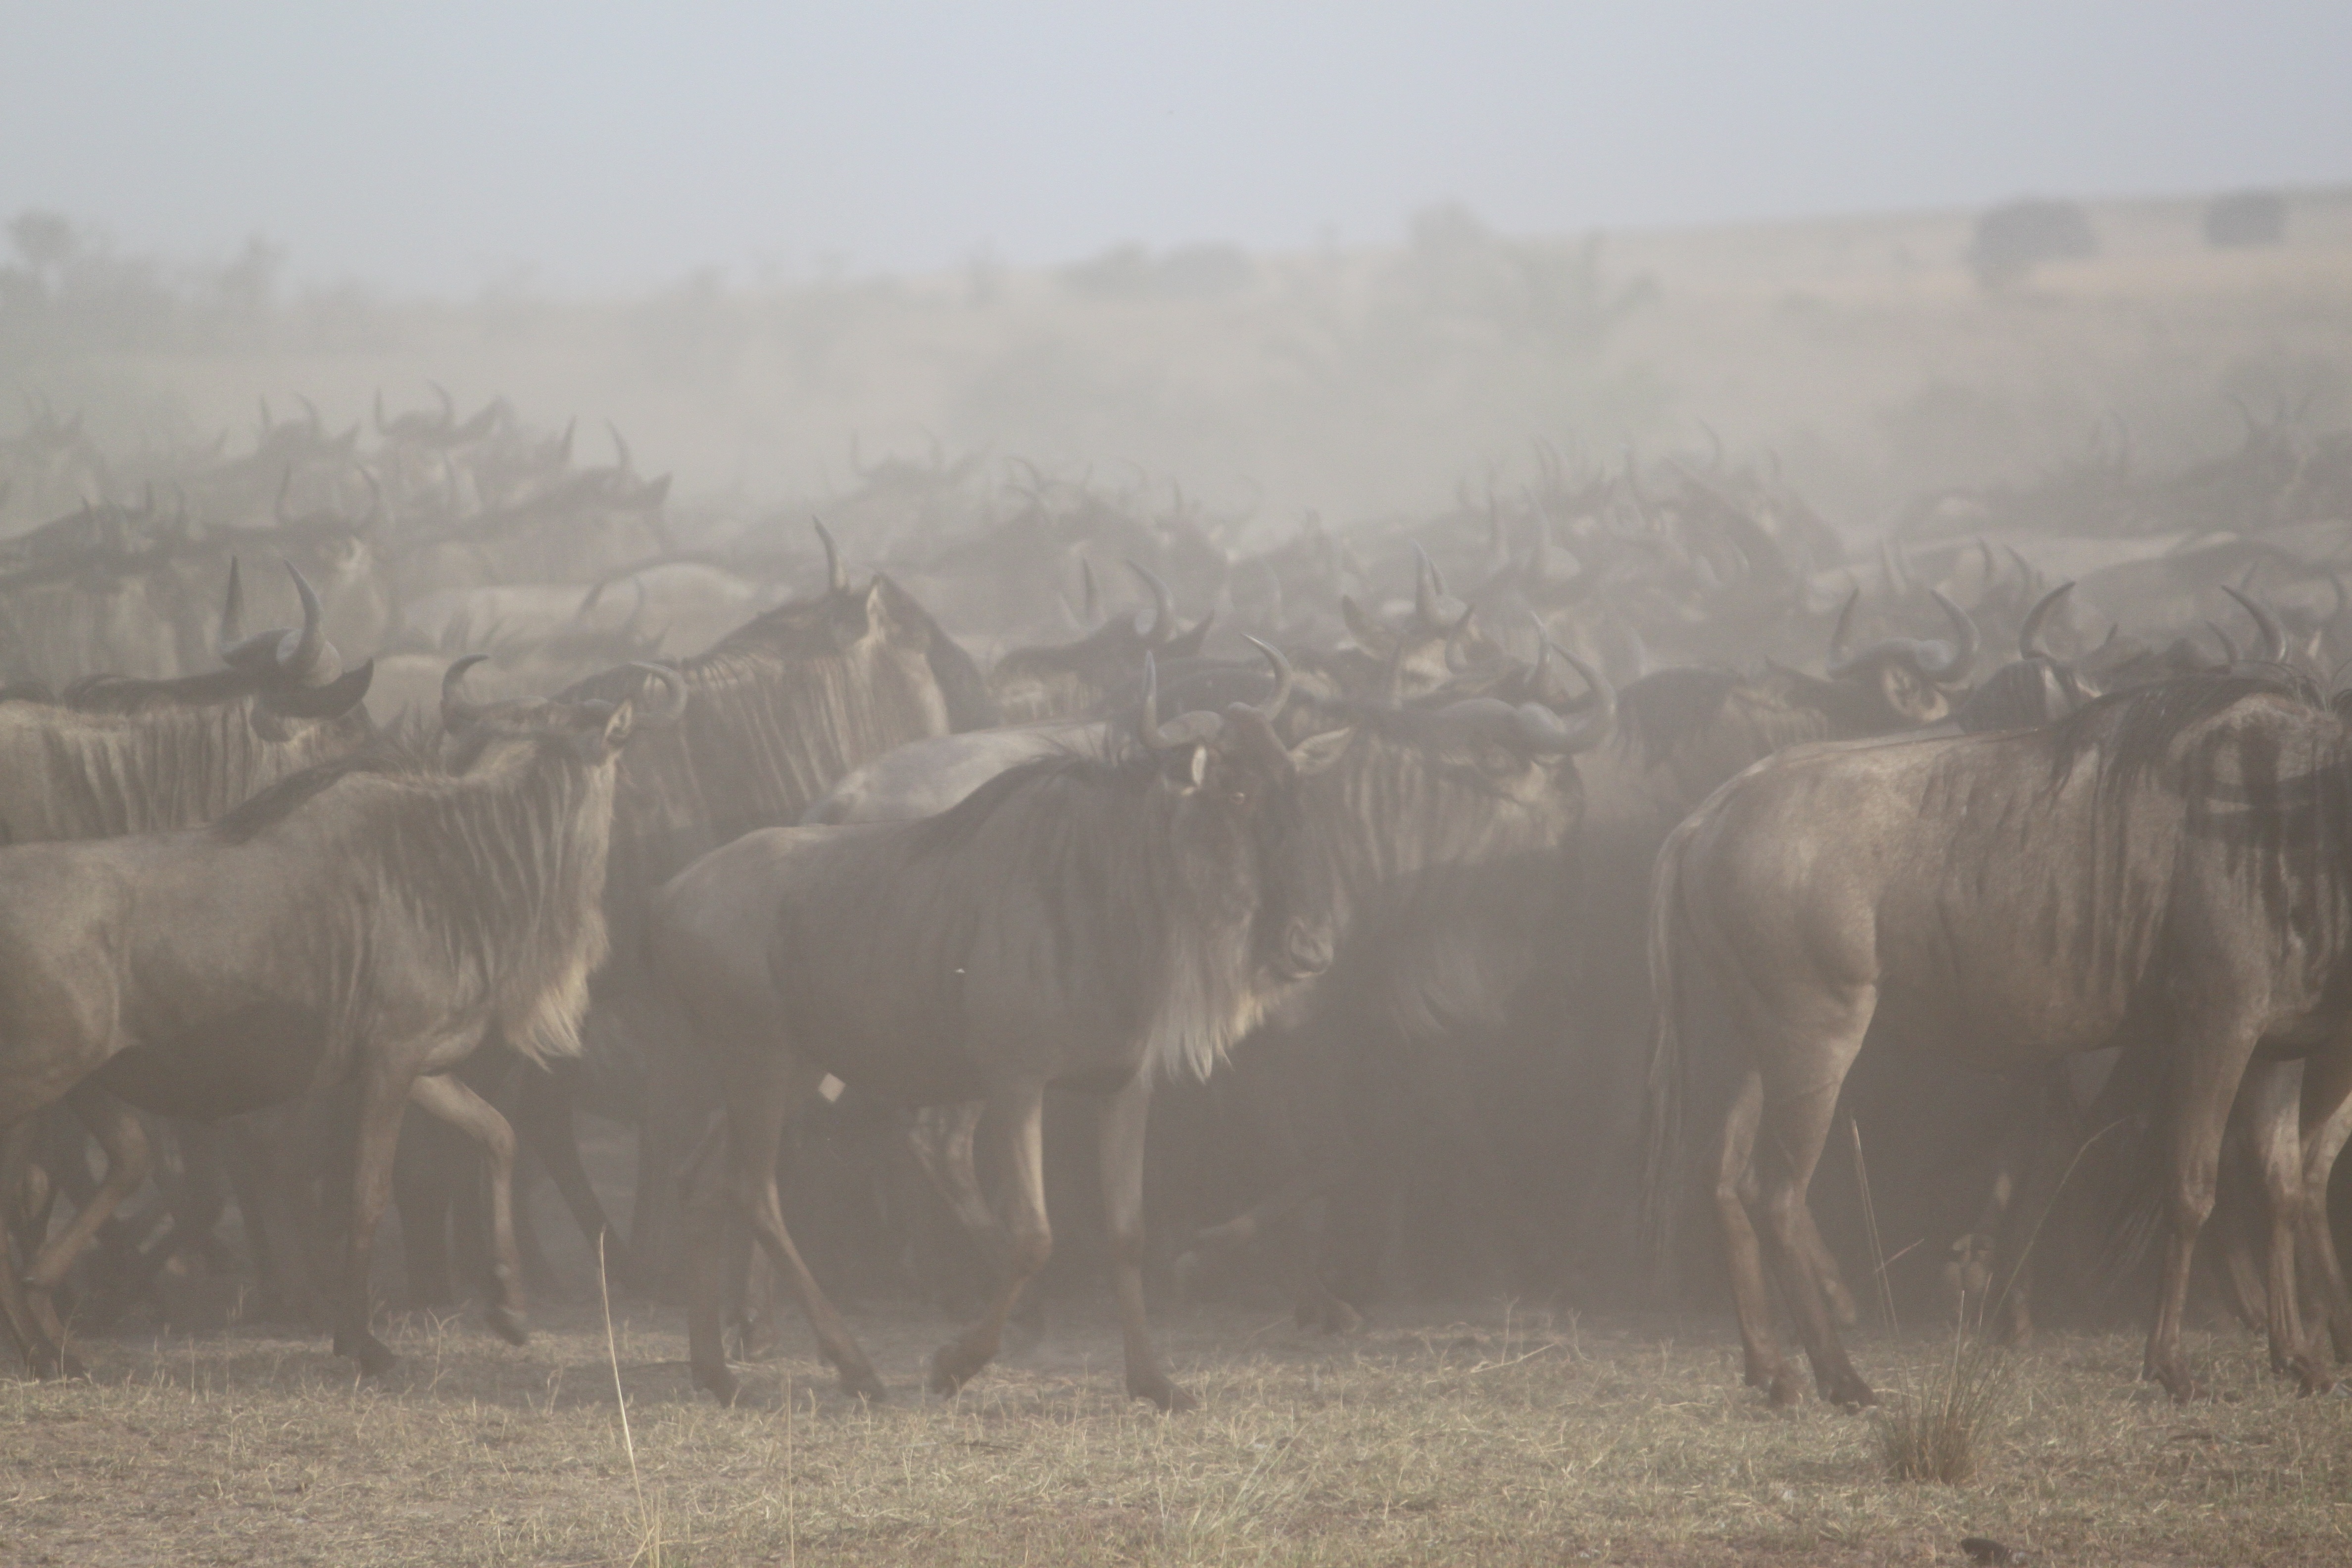
field, prairie, animal, wildlife, herd, pasture, grazing, africa, mammal, fauna, savanna, plain, grassland, vertebrate, migration, safari, serengeti, steppe, wildebeest, great migration, atmospheric phenomenon, cattle like mammal, mustang horse